Charlton Mackrell

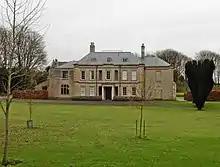
Charlton House, 2017

The Abbey of Charlton Adam is a small country house which dates from the 16th century. The house takes its name from the fact that it was the site of the Chantry Chapel of the Holy Spirit, founded in 1237, of which some fragments may be incorporated. The interiors contain some Elizabethan panelling and reuse earlier bits and pieces. It has been designated by English Heritage as a Grade I listed building.